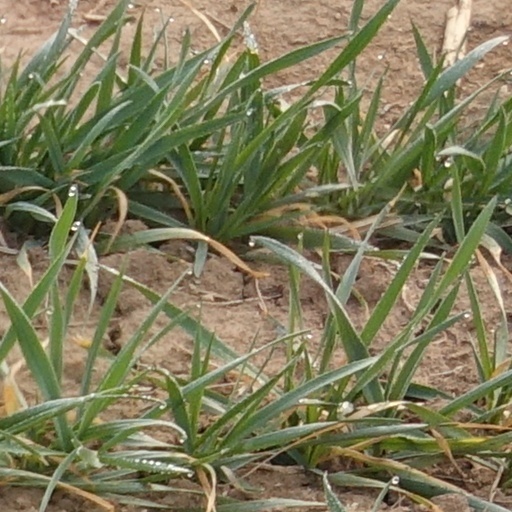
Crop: wheat